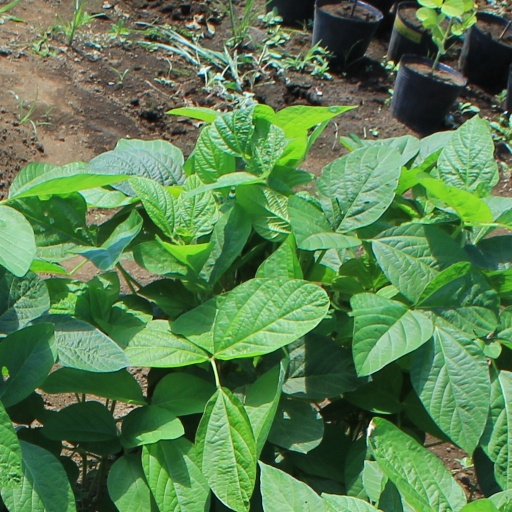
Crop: soybean